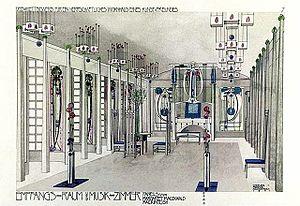
L'architecture écossaise a été marquée, particulièrement depuis le classicisme, par un grand nombre de styles. Certains, communs avec le reste de l'Europe, ont été marqués de grandes figures de l'architecture comme Robert Adam, William Henry Playfair ou encore Charles Rennie Mackintosh, alors que d'autres sont restés propres au pays, comme le Scottish baronial style.
La culture de l'Écosse forme une synthèse des différentes cultures, celtes, pictes et anglaises principalement, ayant baigné le pays. Les reliefs naturels, délimitant géographiquement les Highlands, montagneux et isolés, au Nord, et les Lowlands, plus ouverts aux échanges culturels et commerciaux avec l'Angleterre, ont joué un rôle important dans l'établissement du panorama culturel écossais.